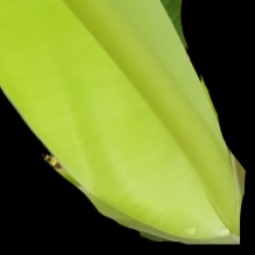
Label: Iron